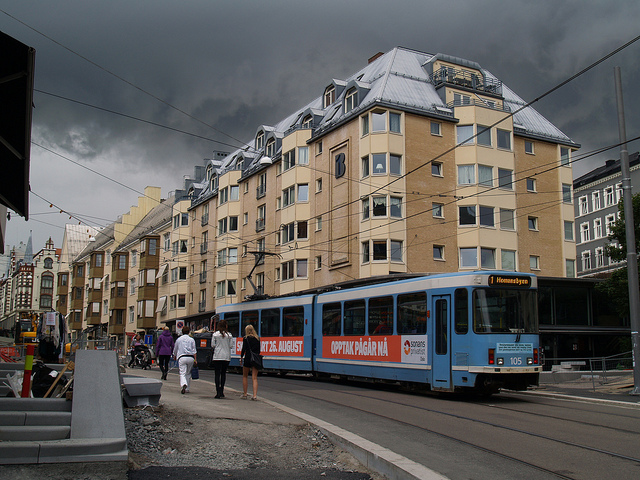
The metro train has two cars riding near many buildings.

a blue piggy back passenger bus parked next to a big building

A group of pedestrians walk past a parked bus.